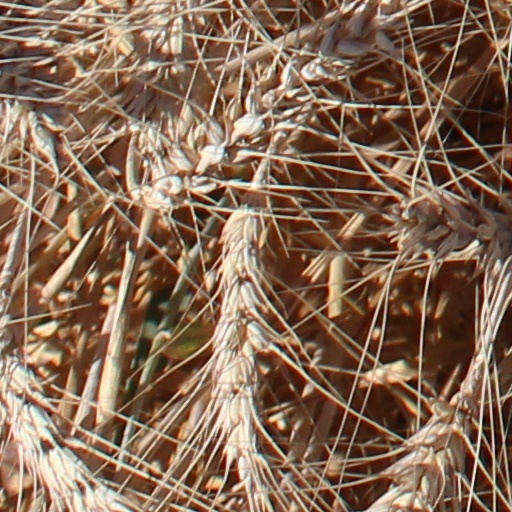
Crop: wheat